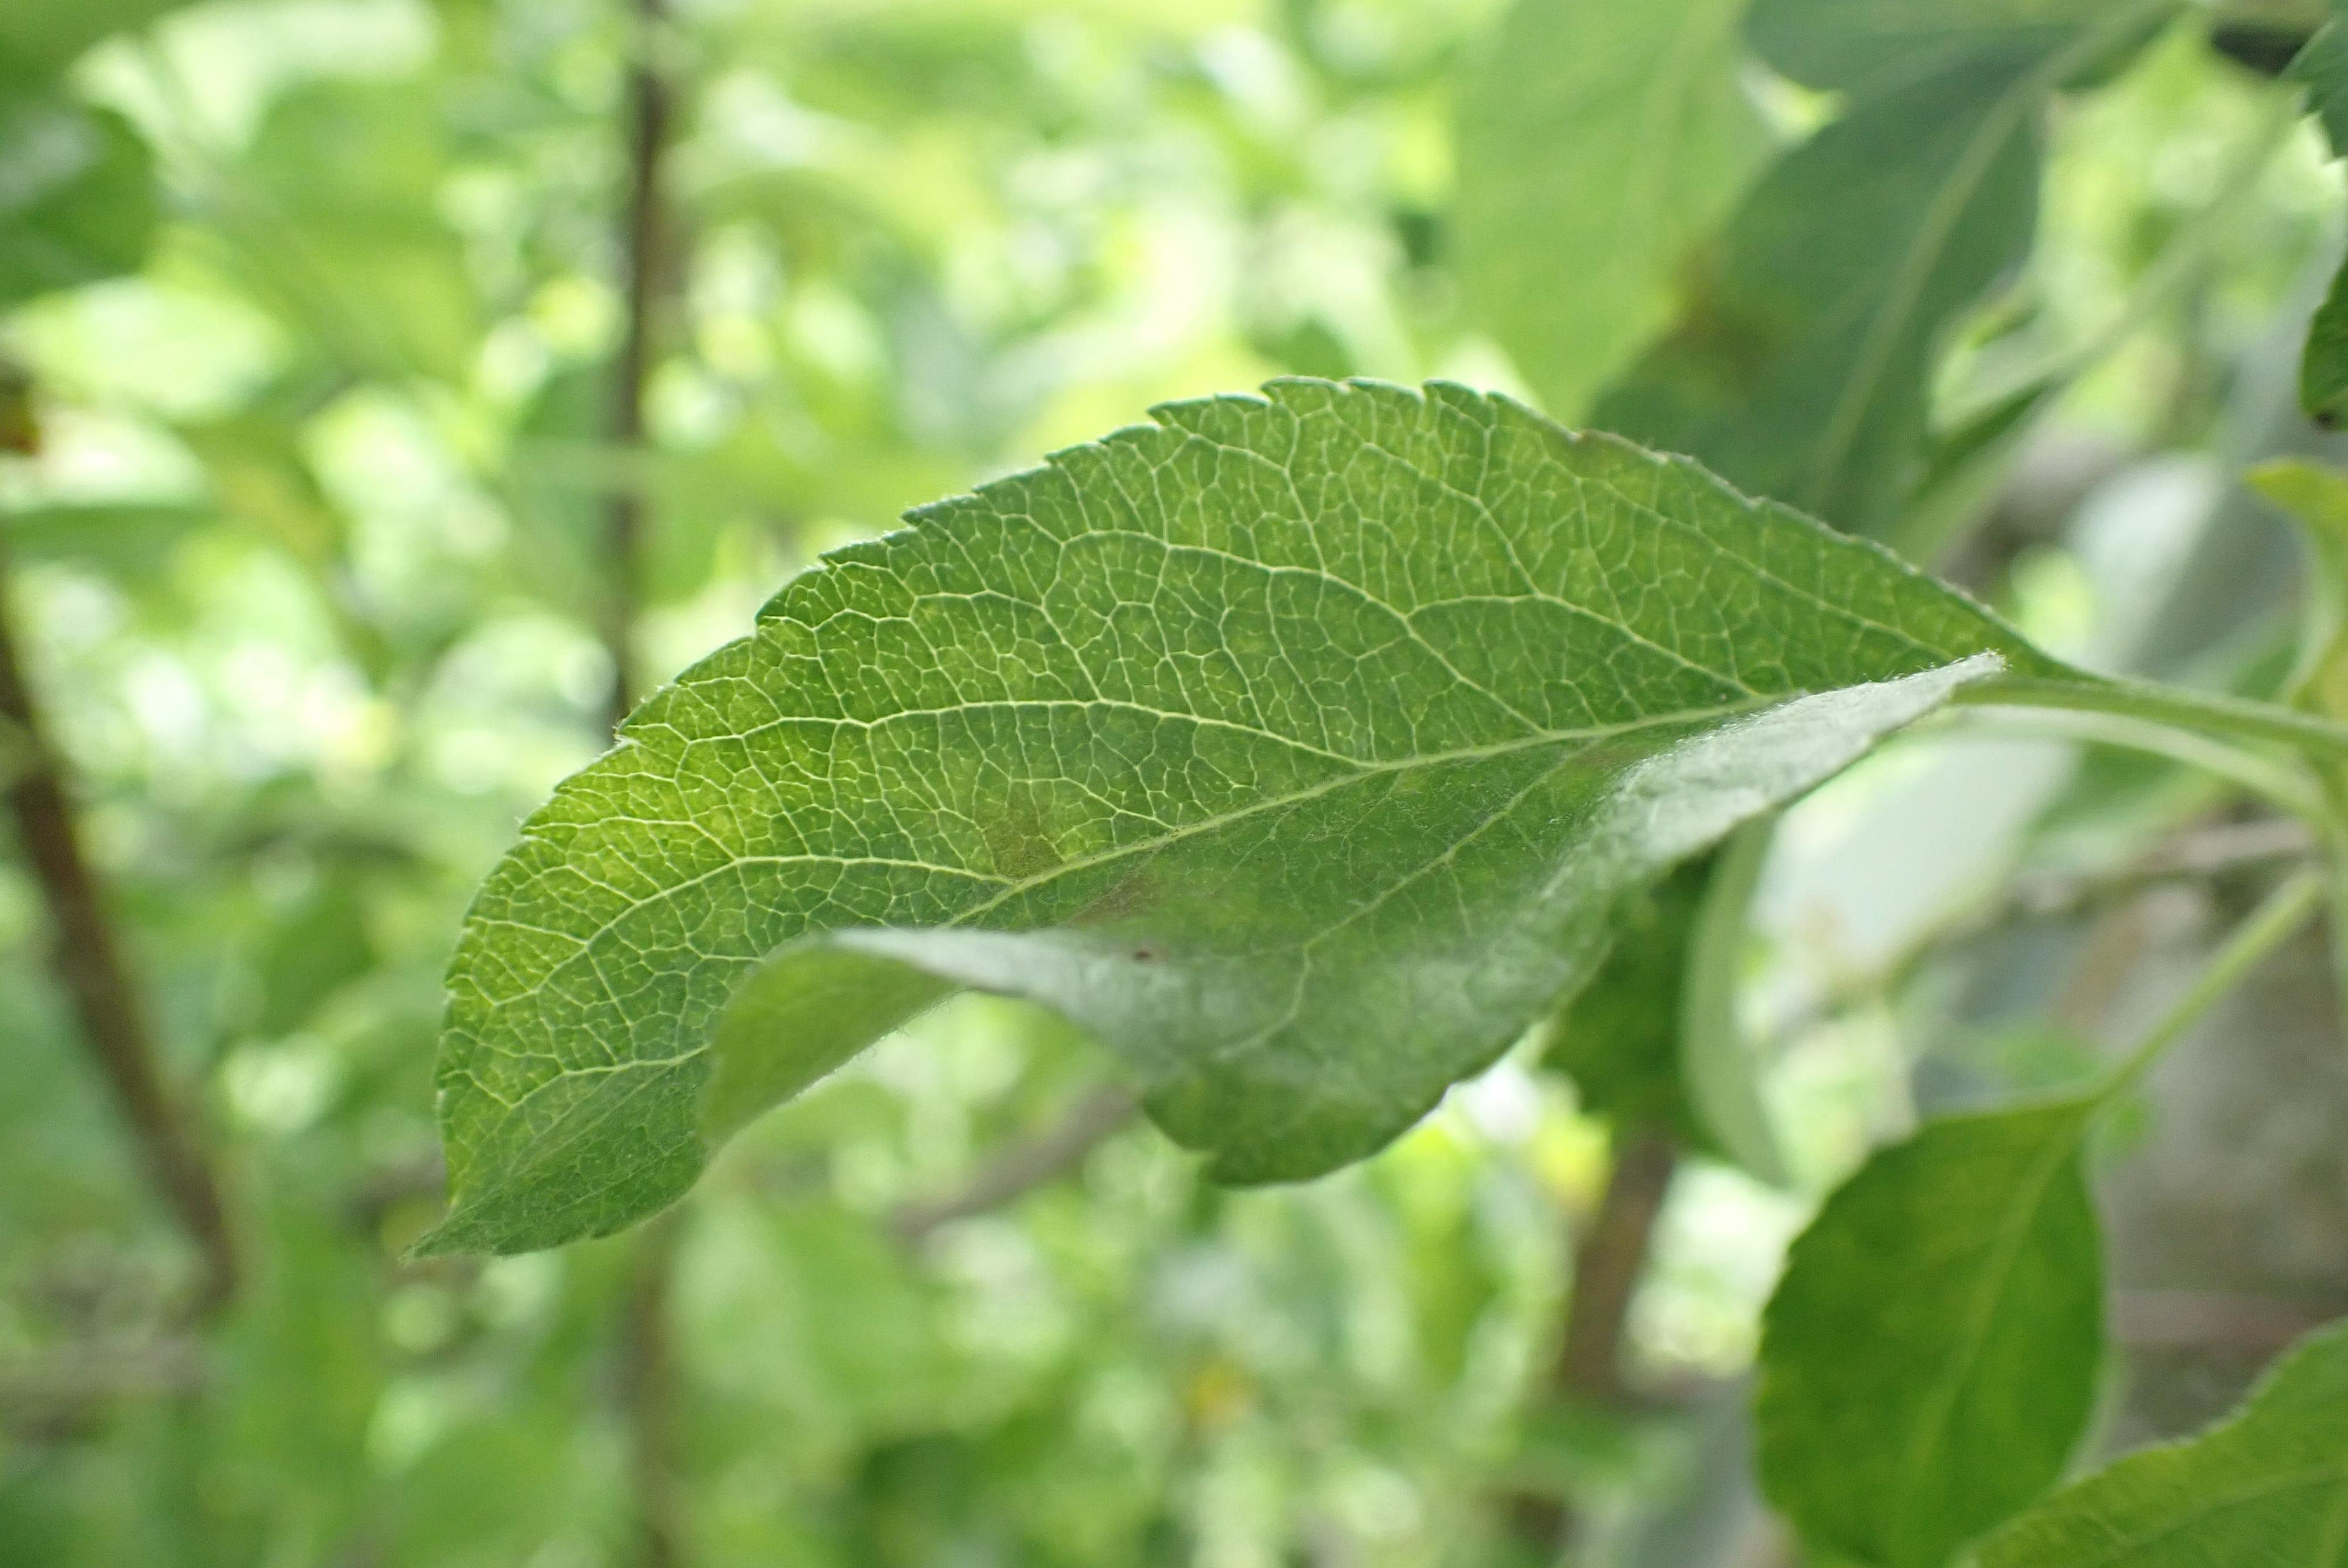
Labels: scab